Petru Cercel

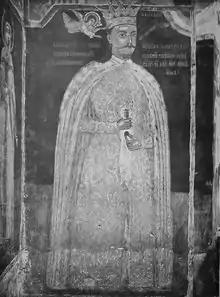
Petru Cercel at the Căluiu Monastery

Petru II Cercel ("Peter Earring" or "Earring Peter"; c. 1545 – March 1590) was a Voivode (Prince) of Wallachia from 1583 to 1585, legitimate son to Pătrașcu cel Bun and alleged half-brother of Mihai Viteazul. A polyglot and a minor figure as a poet, Petru is noted for having written his verses in Tuscan.